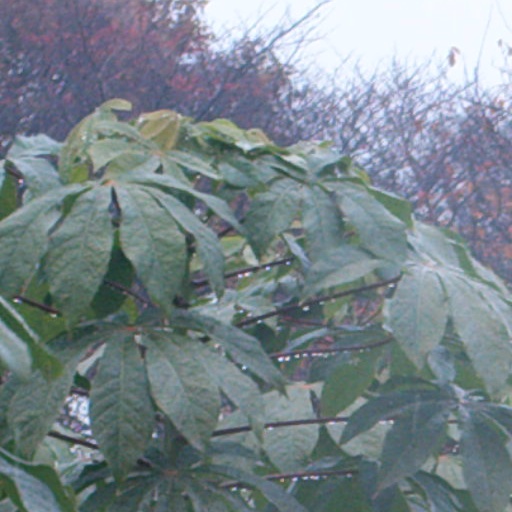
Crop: cassava